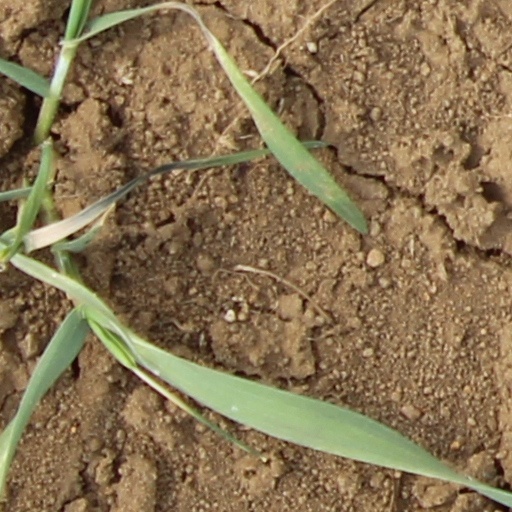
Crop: wheat